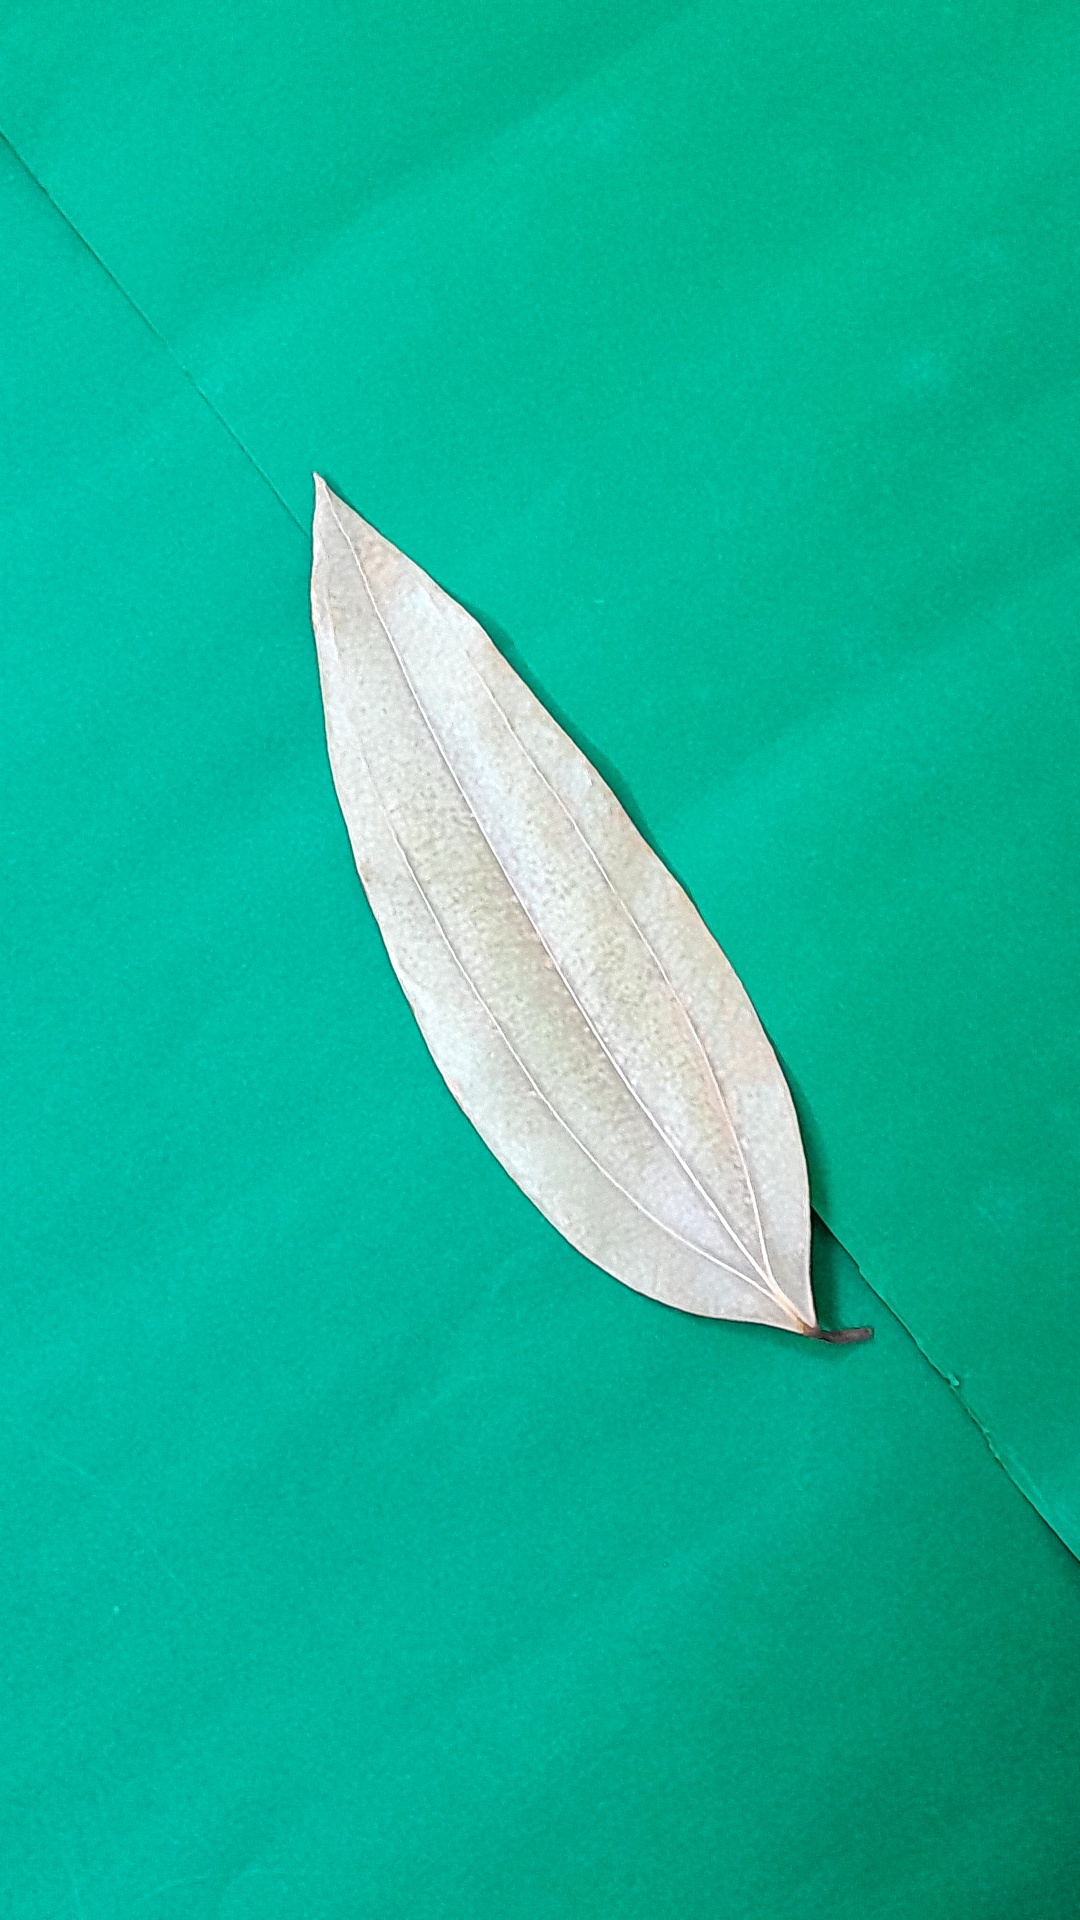
Label: Dry Leaf